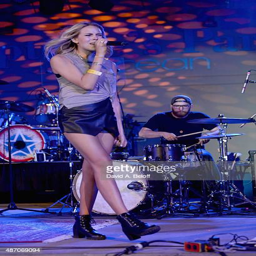
singer performs live at festival